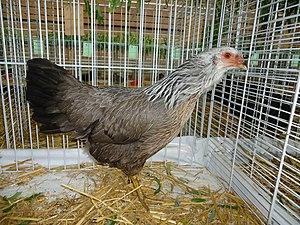
Poule
La " poule de Twente" ou Kraienkopp en allemand et Twents Hoen en Néerlandais est une race de poule domestique.